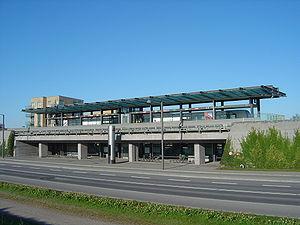
Sundby est une station de la ligne 1 du métro de Copenhague située sur l'île d'Amager sur la commune de Copenhague.